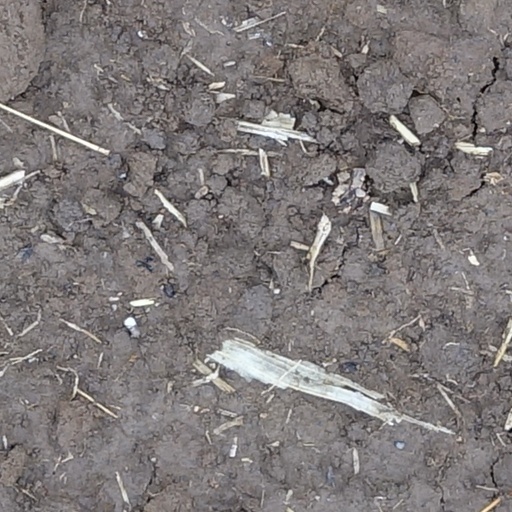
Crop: wheat